Tres Piedras Orthogneiss

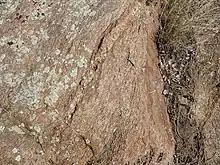
Tres Piedras Orthogneiss

Though described as the Tres Piedras Granite in the earlier studies, the unit is more properly described as an orthogneiss. The orthogneiss is pink to reddish-orange and shows faint to obvious foliation. Grain sizes are from 0.5 to 5 mm. Many of the quartz grains are fractured. With a modal composition of 42% quartz, 40% microcline, and 12% albite, it has the composition of an alkali feldspar granite. It has no contact metamorphism with the Moppin Complex, suggesting the country rock was only slightly cooler when the granite was injected.